TOPBP1

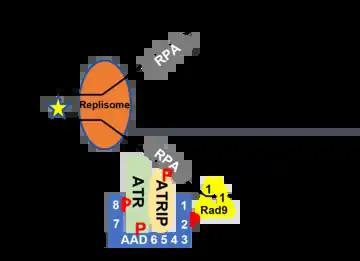
TOPBP1 Activation of ATR in DNA Damage Response

TOPBP1/9-1-1 recruitment is conducted independent of ATRIP/ATR which serves as a regulatory mechanism that prevents both premature and non-specific activation of the DNA damage response pathway. TOPBP1 interacts with ATR through its ATR activating domain (AAD), which is located between the BRCT domains 6 and 7. The AAD domain of TOPBP1 alone is sufficient for activating ATR kinase activity in vitro. Knockdowns of TOPBP1 gene expression leads to a reduction in phosphorylation of downstream ATR kinase targets. The specific activation mechanism of ATR is still unknown, but it is thought that TOPBP1 binding to ATR induces a conformational change that promotes catalysis above baseline kinase activity. Following ATR activation, it is able to phosphorylate downstream DNA damage associated factors, with the primary effector being the kinase Chk1.